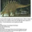
Label: dinosaur